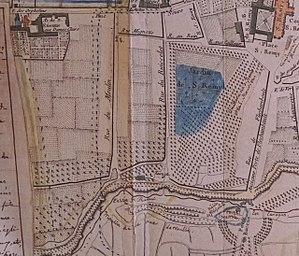
extrait du manuscrit ms 1878.
L'abbaye Saint-Étienne-les-Dames est une ancienne abbaye féminine augustine de Reims.
L' eslanade Fléchambeault est une voie de la commune de Reims, située au sein du département de la Marne, en région Champagne-Ardenne.